Inkster, Michigan

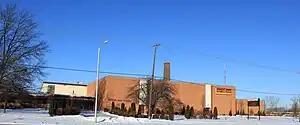
Inkster High School, now closed

Previously most of Inkster was within the Inkster Public Schools district. As of summer 2013, the Inkster Public Schools District was entirely dissolved. The remaining students were split up among the Taylor, Romulus, Wayne-Westland and Westwood districts. Inkster High School, the high school of the Inkster district, closed in 2013. Areas were given to the new districts by quadrants. Students north of Michigan Avenue and west of Middlebelt were rezoned to Wayne-Westland. Students north of Michigan Avenue and east of Middlebelt were rezoned to Westwood. Students south of Michigan Avenue and west of Middlebelt were rezoned to Romulus. Students south of Michigan and east of Middlebelt were rezoned to Taylor.